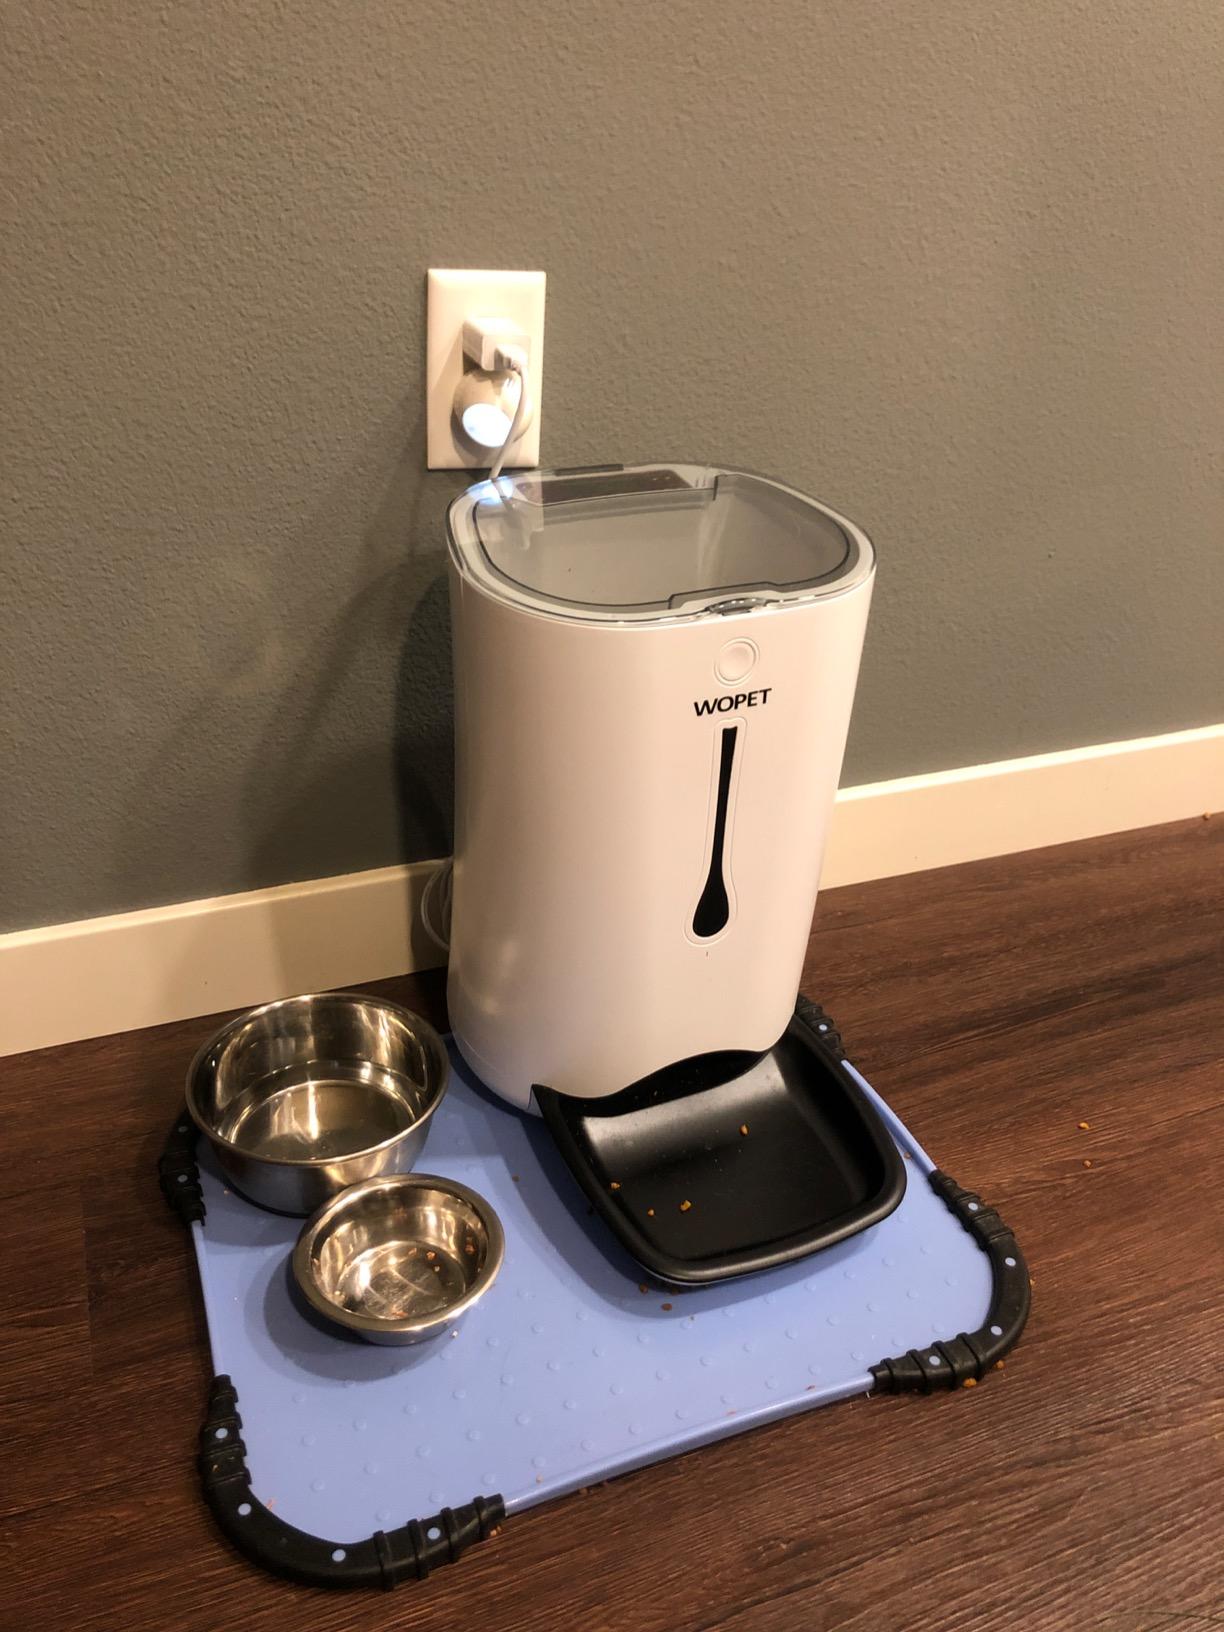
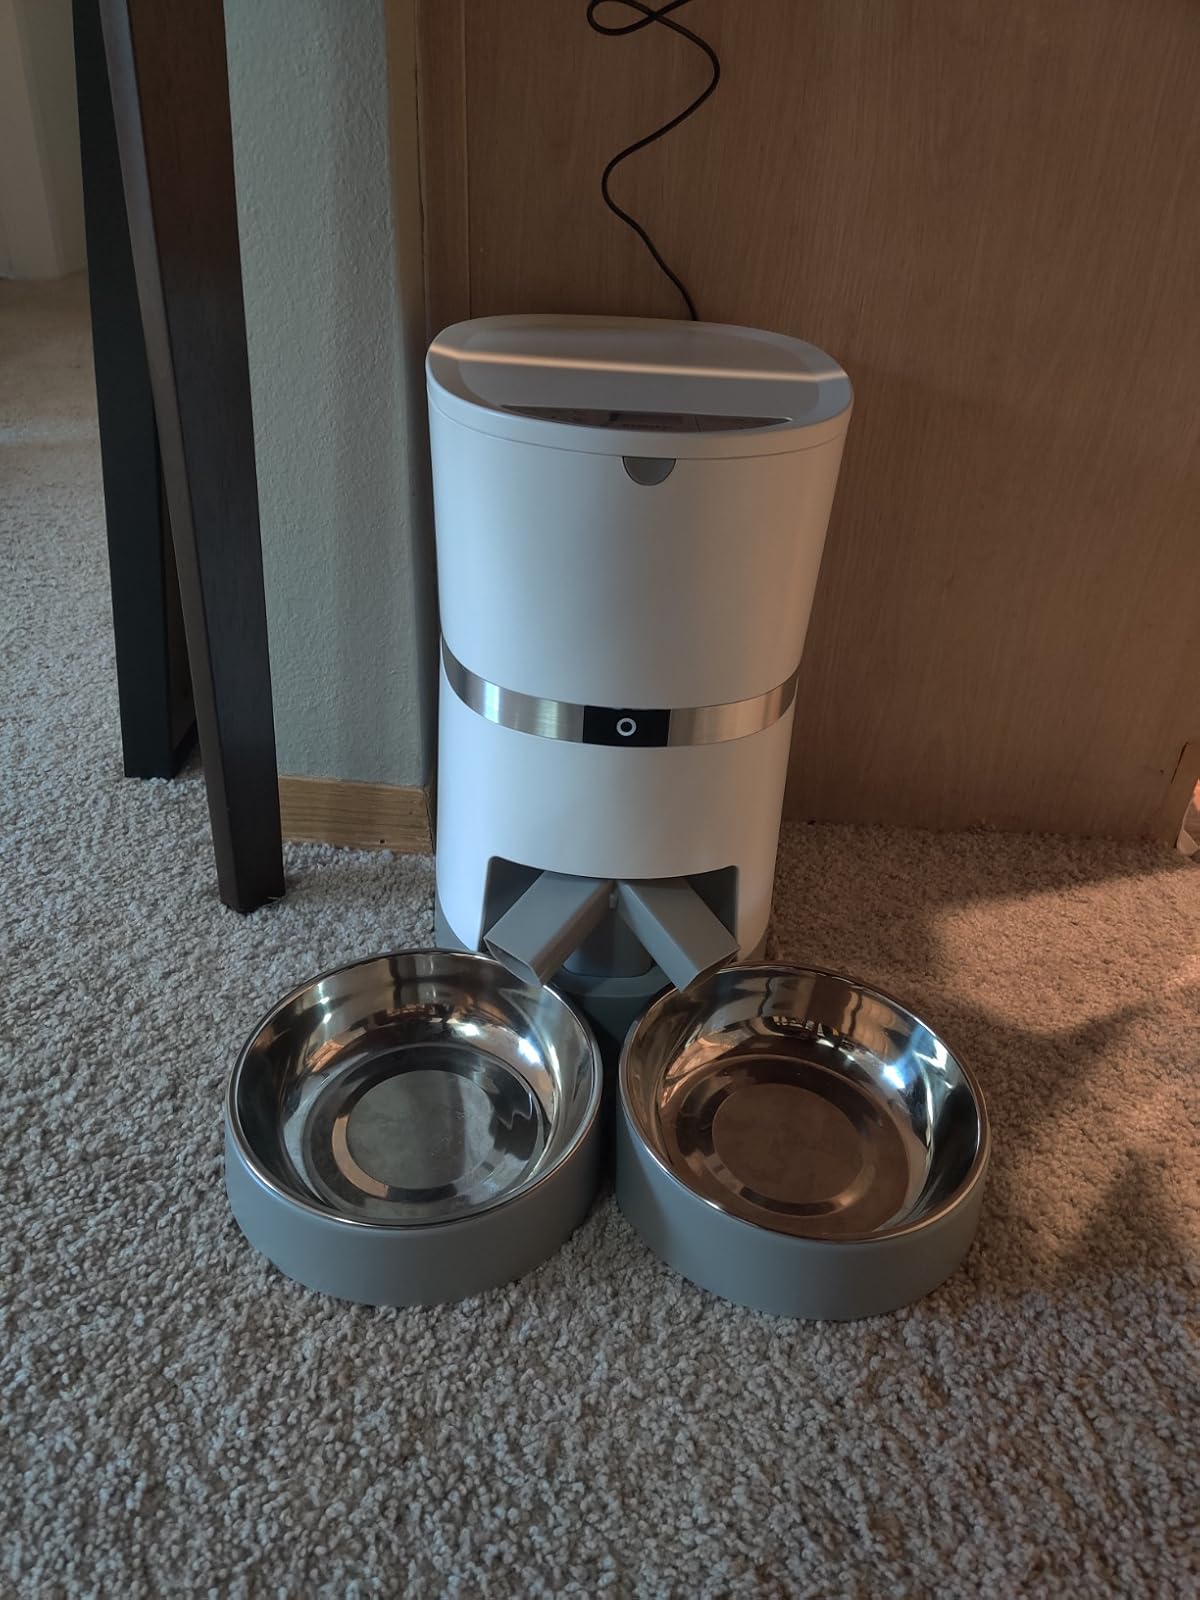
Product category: items_feeder
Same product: no